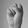
ASL letter: S